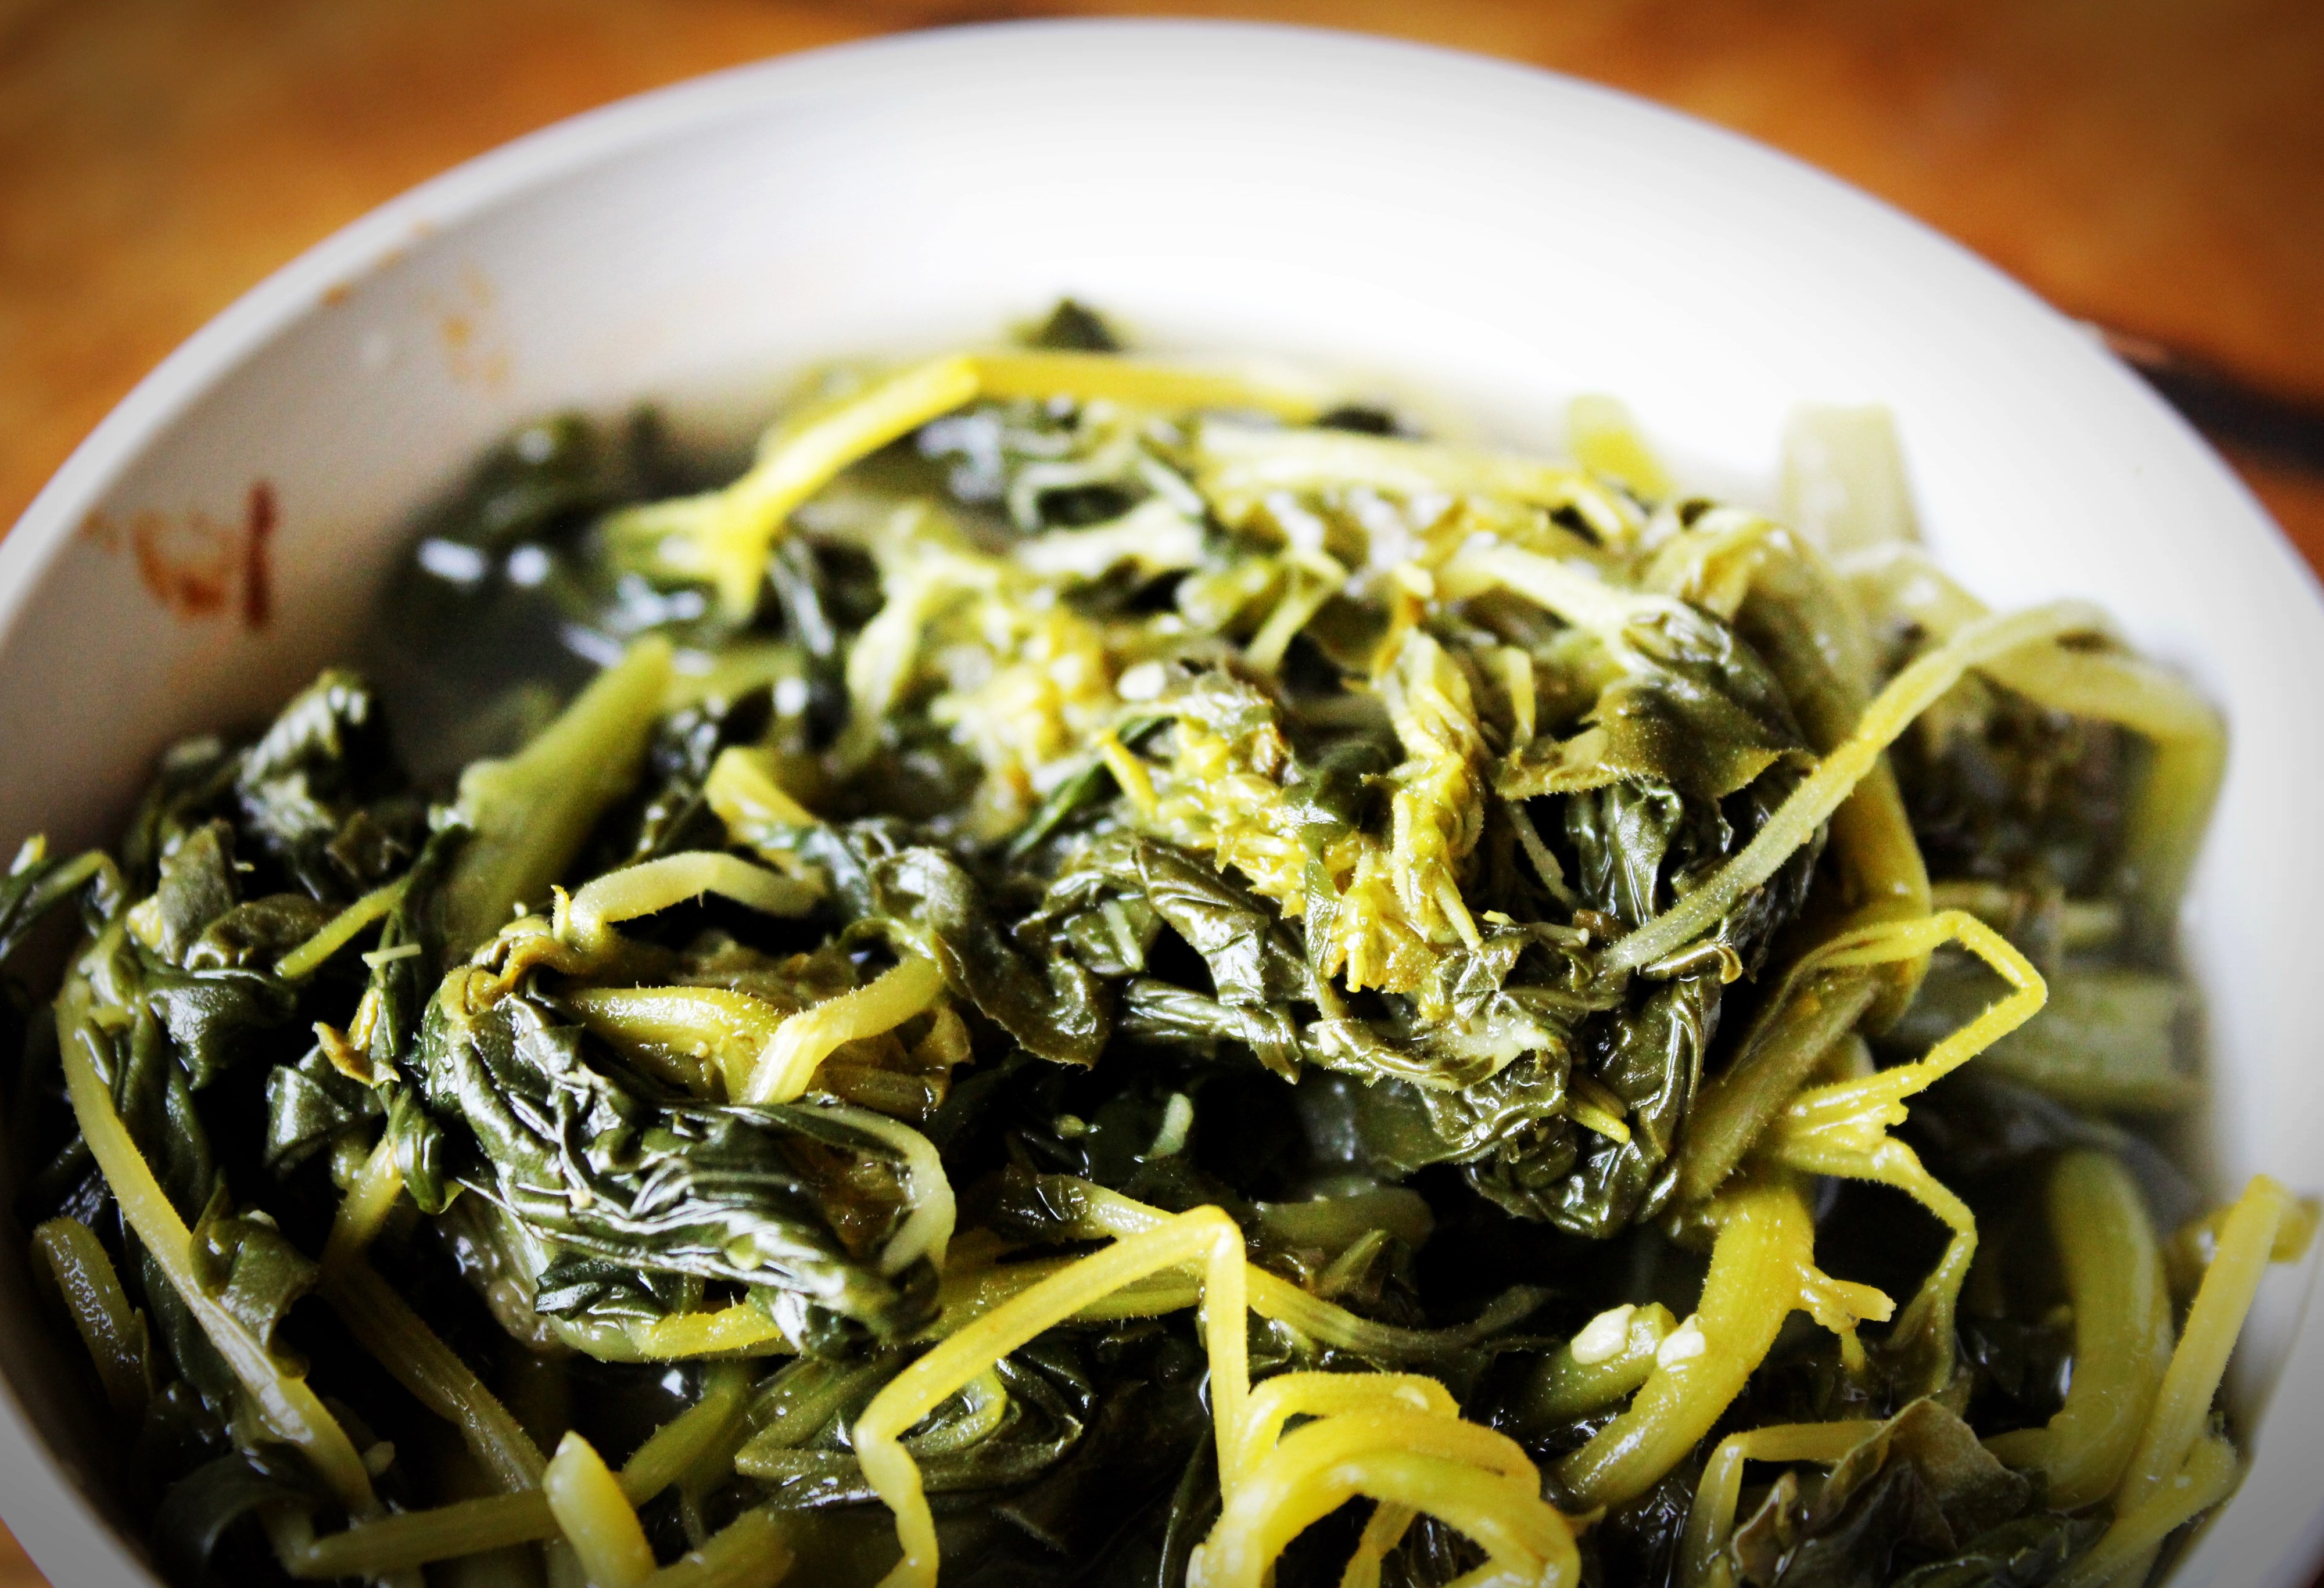
dish, food, salad, pepper, chili, ingredient, herb, produce, vegetable, seaweed, seafood, kitchen, asia, gourmet, cuisine, sauce, soup, onion, variety, lemon, thailand, cook, lime, lemongrass, asian food, fried, algae, hot, spicy, collage, culture, spaghetti, vegetarian food, thai, curry, flowering plant, pad thai, chinese food, lime leaf, thai cuisine, thai curry, thai foods set, leaf vegetable